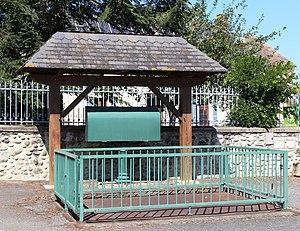
Bascule de Louey (Hautes-Pyrénées)
Louey est une commune française située dans le département des Hautes-Pyrénées, en région Occitanie.